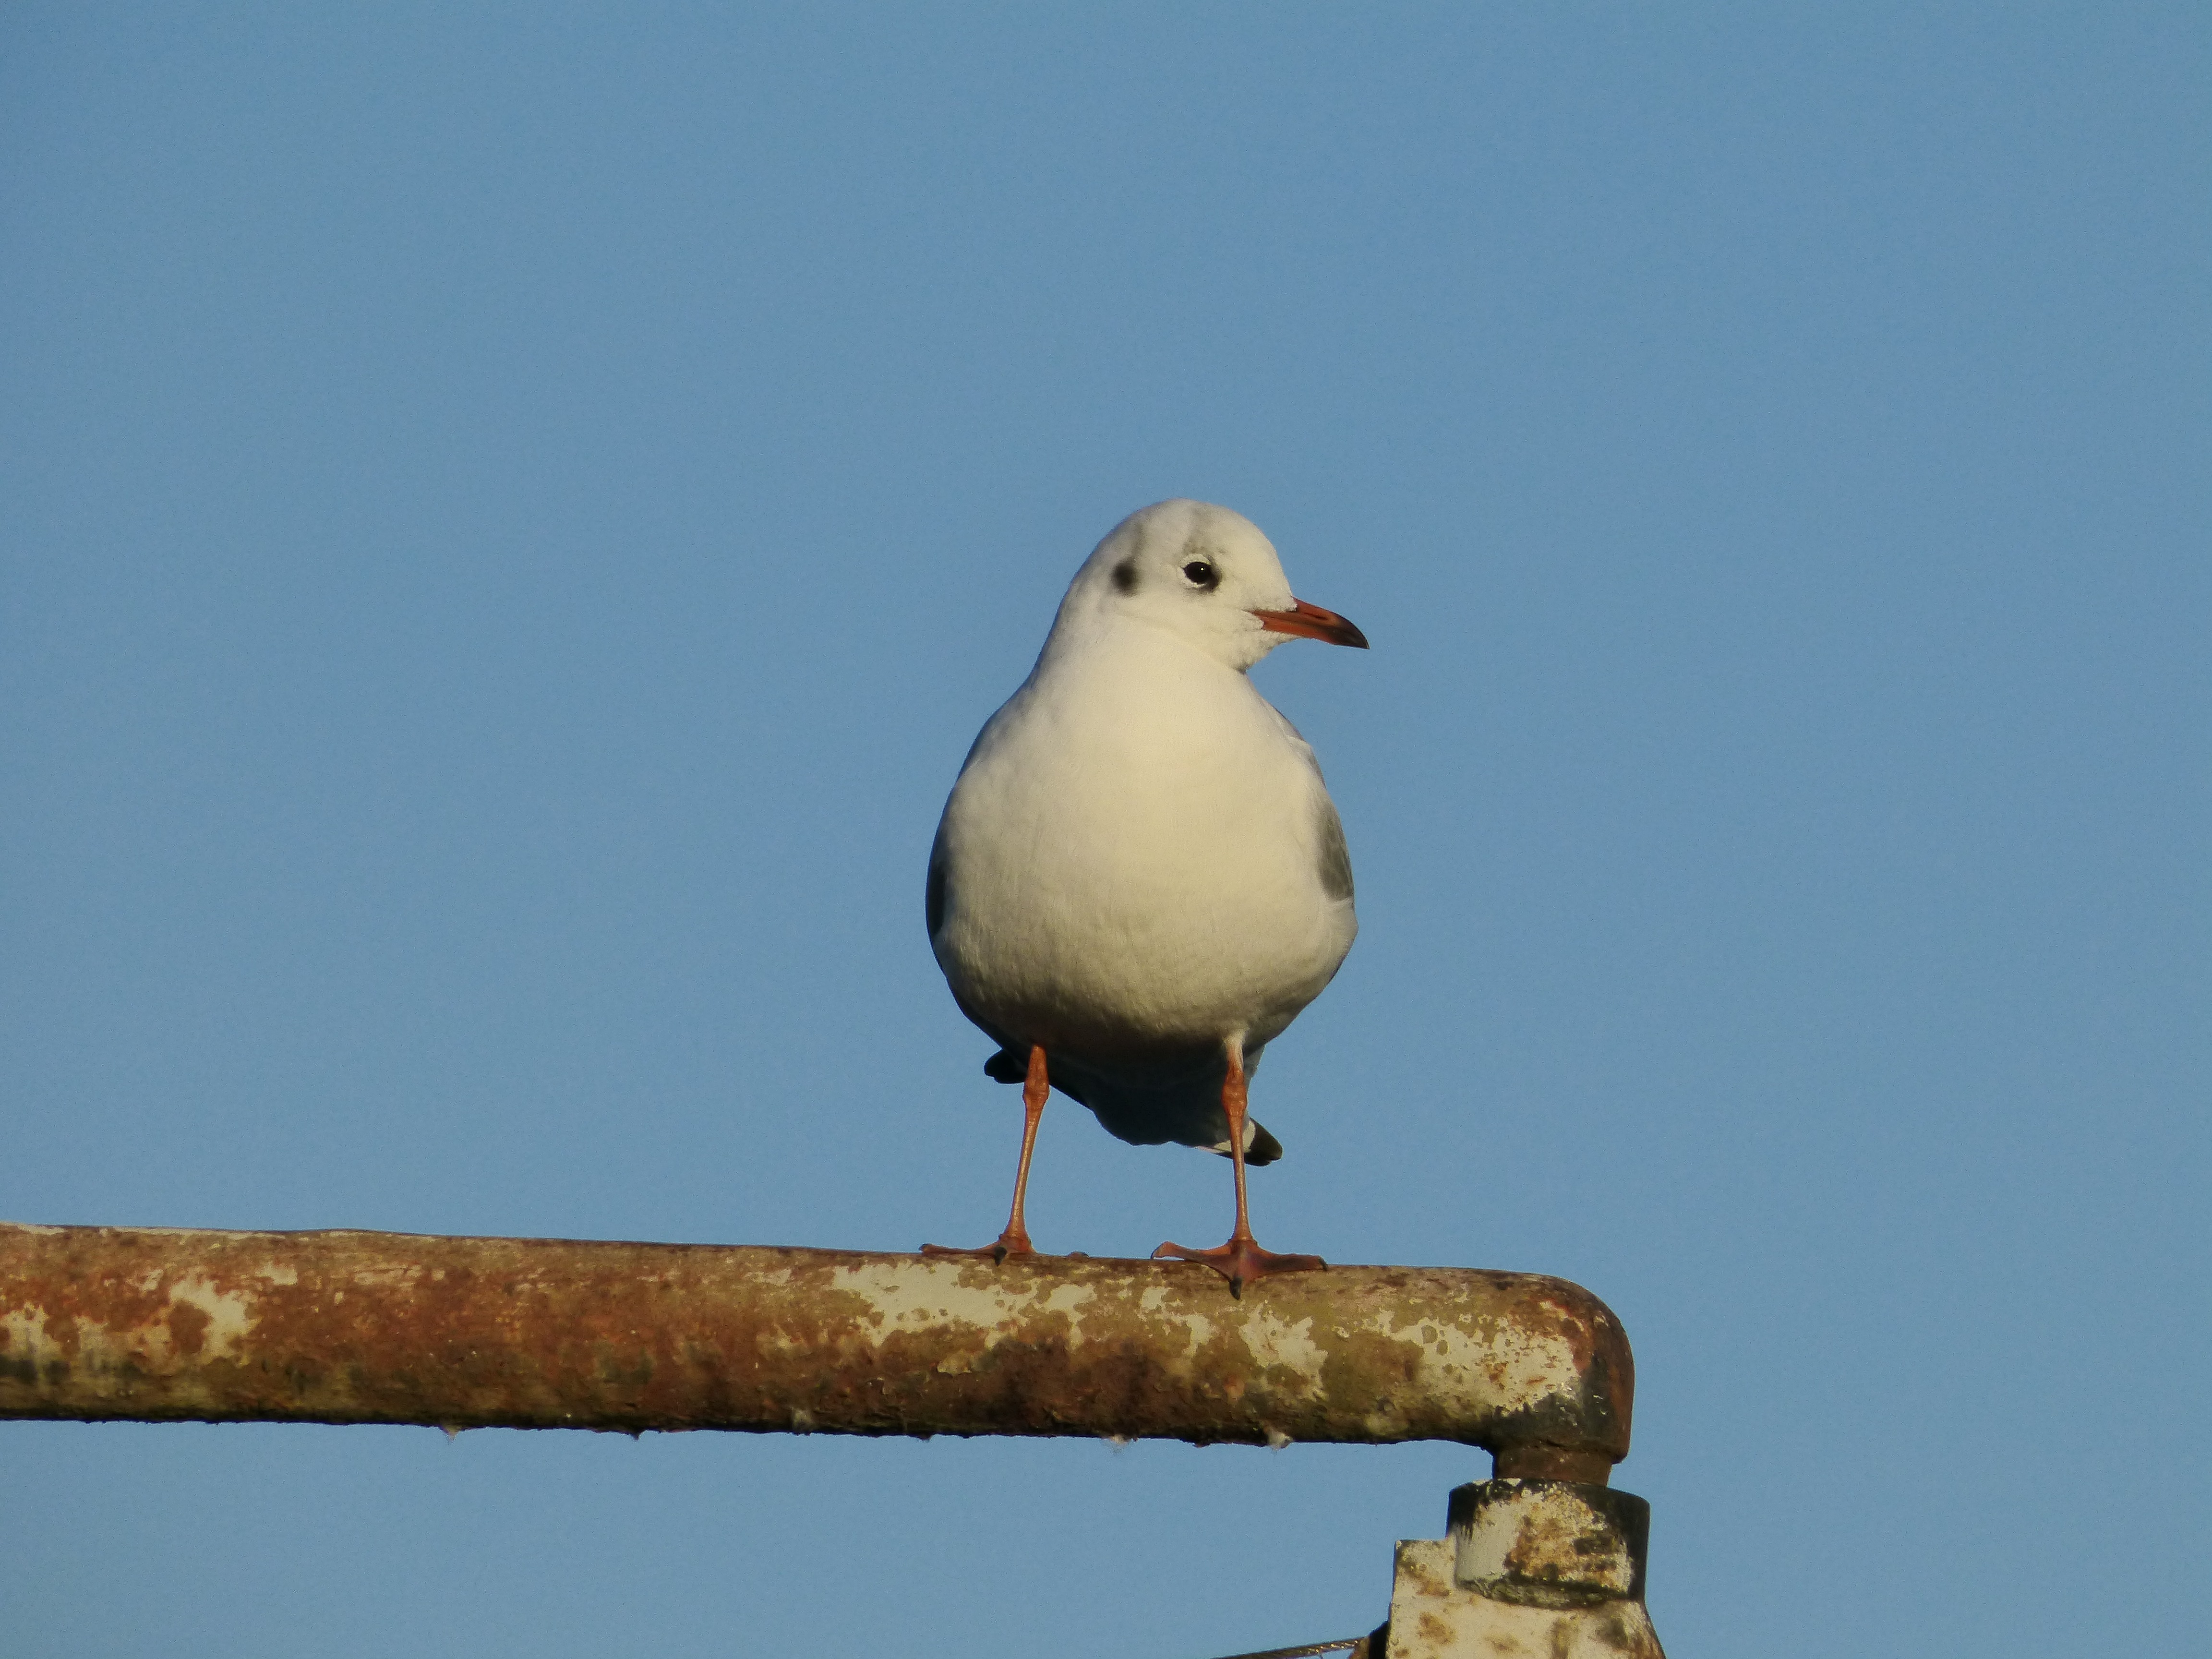
nature, bird, animal, seabird, fly, seagull, wildlife, gull, beak, fauna, plumage, vertebrate, charadriiformes